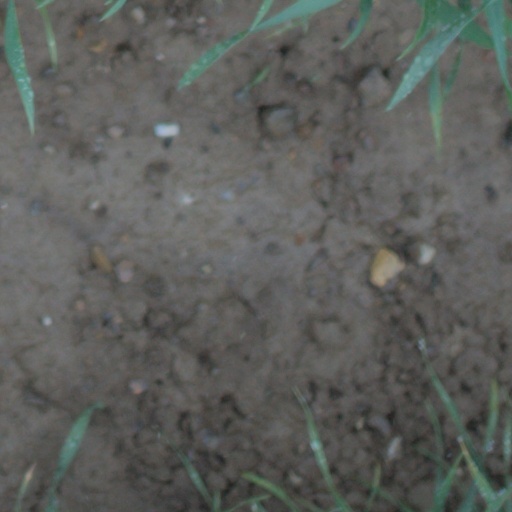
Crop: wheat